Answer in natural language. Considering the relative positions, where is HousePlant (highlighted by a red box) with respect to black dresser with multiple drawers (highlighted by a blue box)? Choose between the following options: right or left
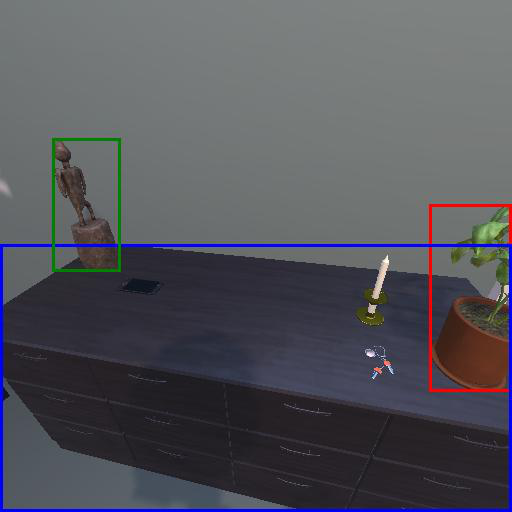
<answer>right</answer>